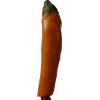
Label: pepper